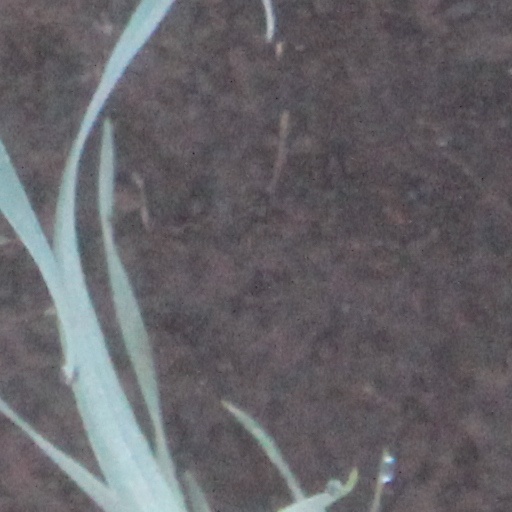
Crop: wheat